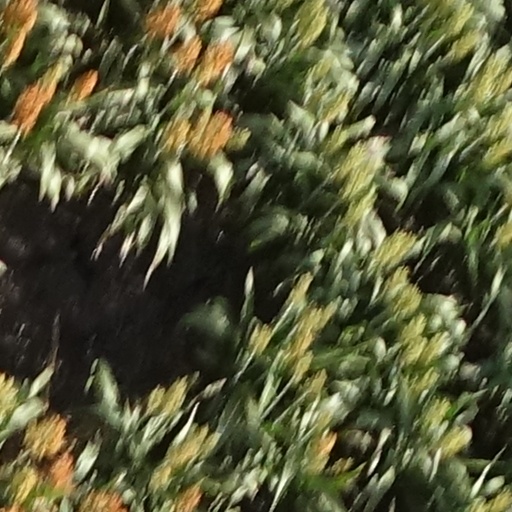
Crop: sorghum